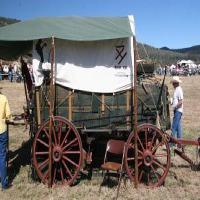
Weather: sun or clear